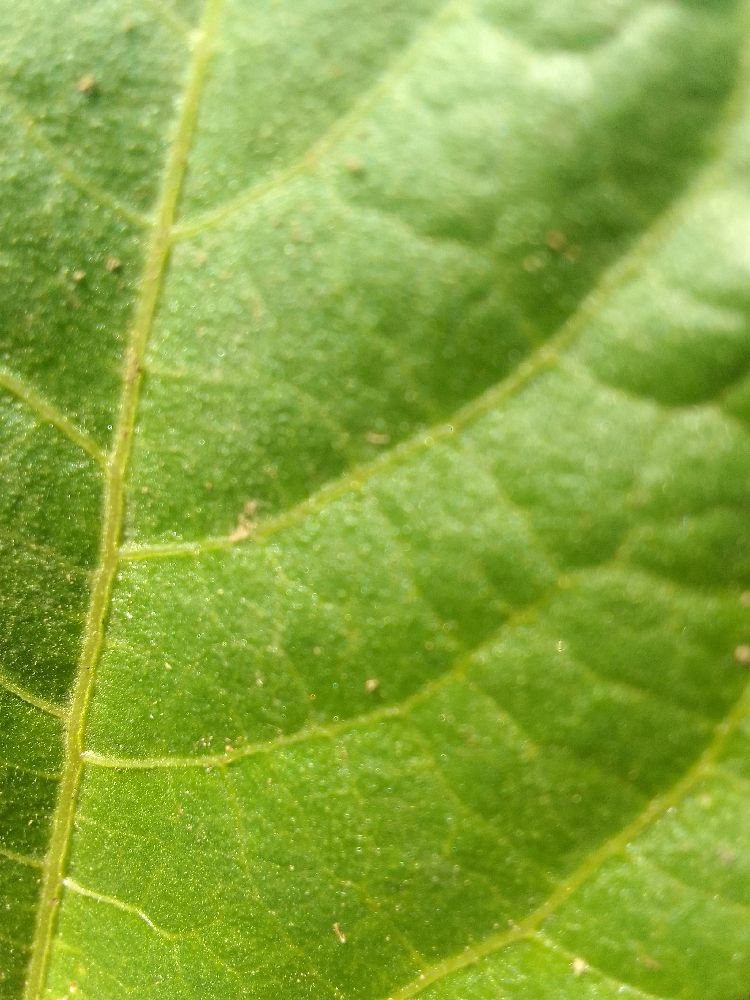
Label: healthy